Meniscotherium

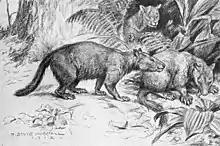
Restoration of "M. chamense"

Meniscotherium is an extinct genus of dog-sized mammal which lived 54–38 million years ago. It was a herbivore and had hooves. Fossils have been found in Utah, New Mexico. and Colorado. Many individuals have been found together, indicating that it lived in groups.